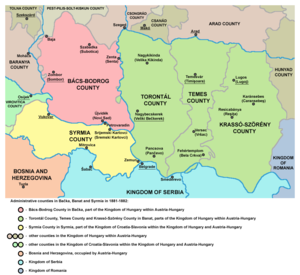
Le comitat de Temes est un ancien comitat du royaume de Hongrie, situé dans le Banat. Son chef-lieu était la ville de Temesvár, de nos jours Timișoara, dans le județ de Timiș, en Roumanie.
Le Banat est une région historique au sud-est de l’Europe dont la capitale historique est Timișoara, située dans le județ de Timiș de Roumanie. Elle est partagée aujourd'hui entre trois pays :
La Bačka est une région historique située dans la plaine de Pannonie, entre le Danube et la Tisza. Elle s'étend principalement en Serbie et en Hongrie, avec quelques enclaves sur la rive gauche du Danube qui font partie de la Croatie mais qui, depuis 1991, se trouvent sous le contrôle de la Serbie.